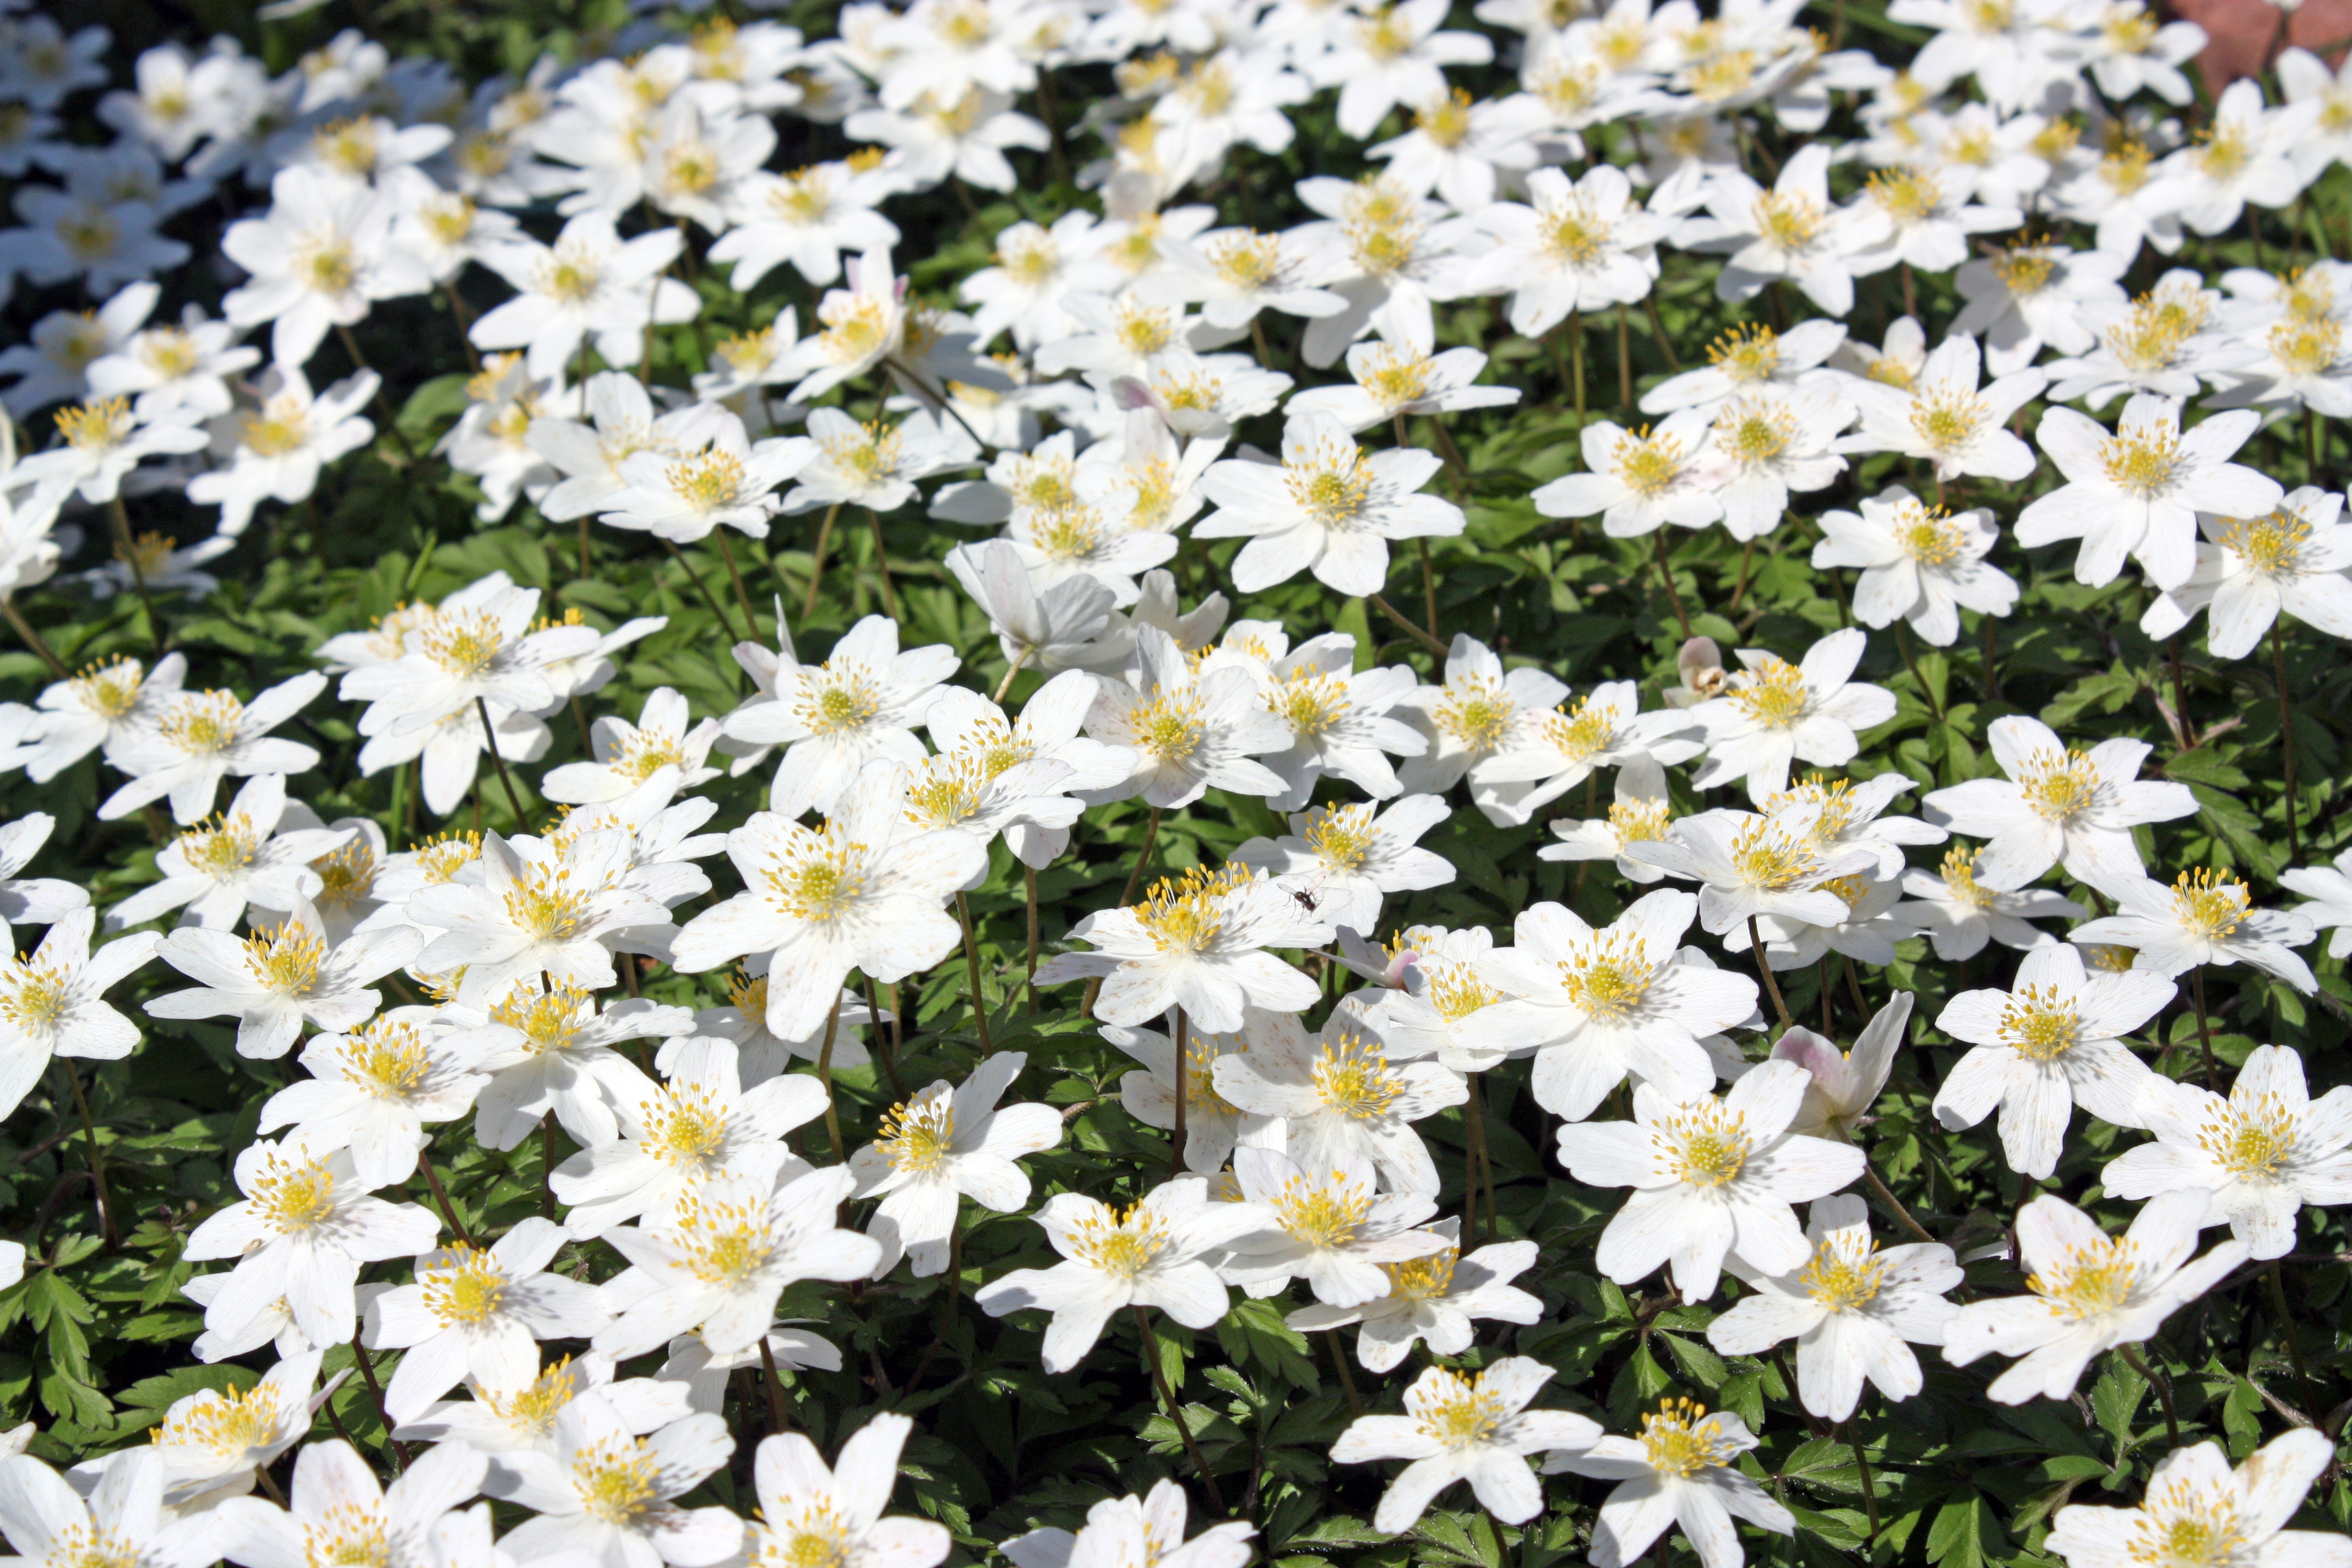
nature, forest, plant, white, flower, daisy, spring, close, flowers, wild plant, innocent, easter, anemone, candytuft, nature conservation, incomplete, rarely, bl tenmeer, wood anemone, flowering plant, forest plant, daisy family, forest flower, oxeye daisy, flower cushion, land plant, chamaemelum nobile, marguerite daisy, tanacetum parthenium, chrysanths, evergreen candytuft